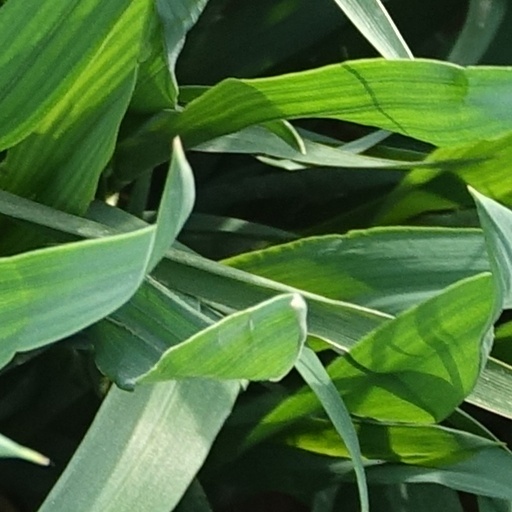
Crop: wheat